Answer in natural language. Is Television (marked A) in front of Window (marked B)? Choose between the following options: yes or no
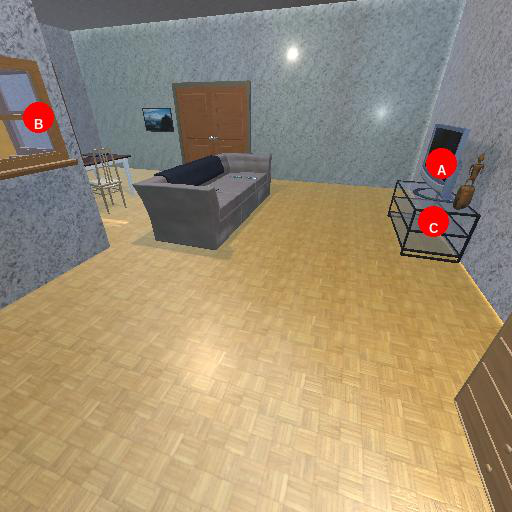
<answer>no</answer>